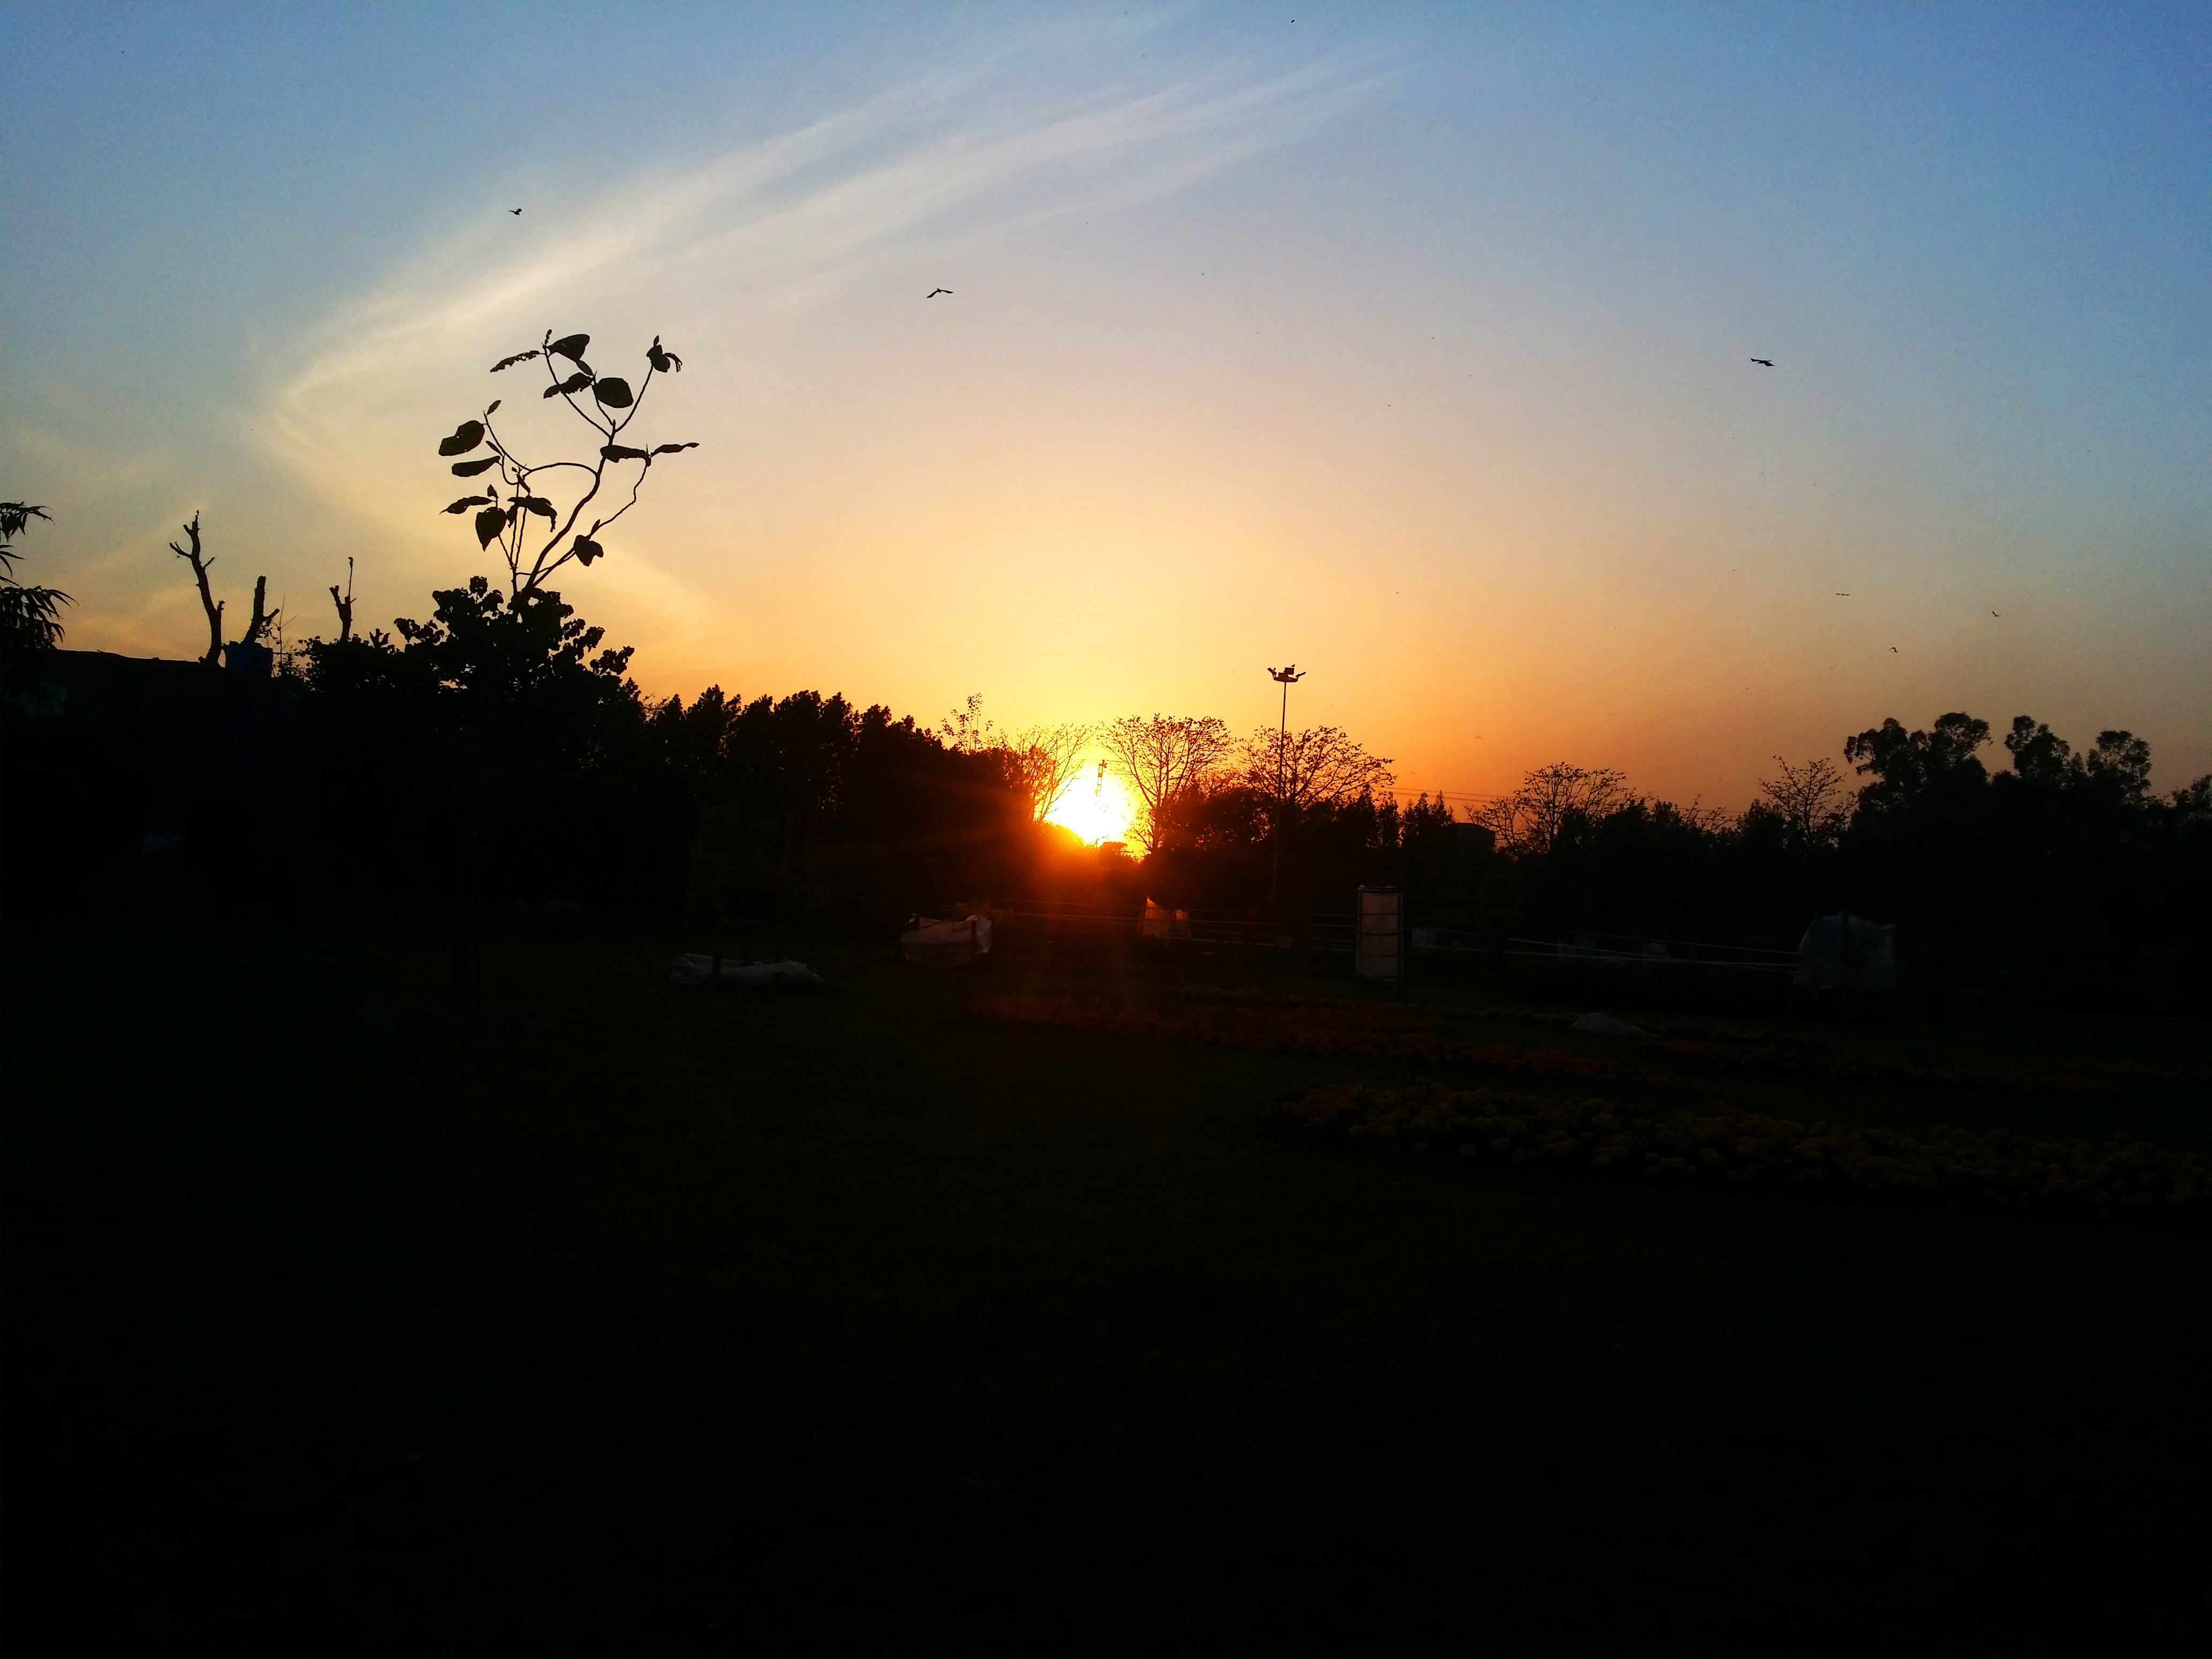
sunset, nature, evening, landscape, sky, tree, sun, outdoor, scenic, sunrise, travel, summer, dawn, light, environment, forest, background, beautiful, scene, silhouette, season, morning, grass, horizon, field, view, sunlight, meadow, blue, plant, land, vacation, wild, red, wood, countryside, mountain, tourism, holiday, palm, cloud, yellow, green, orange, dark, dusk, wonderland, beauty, fog, gold, afterglow, atmosphere, atmosphere of earth, phenomenon, red sky at morning